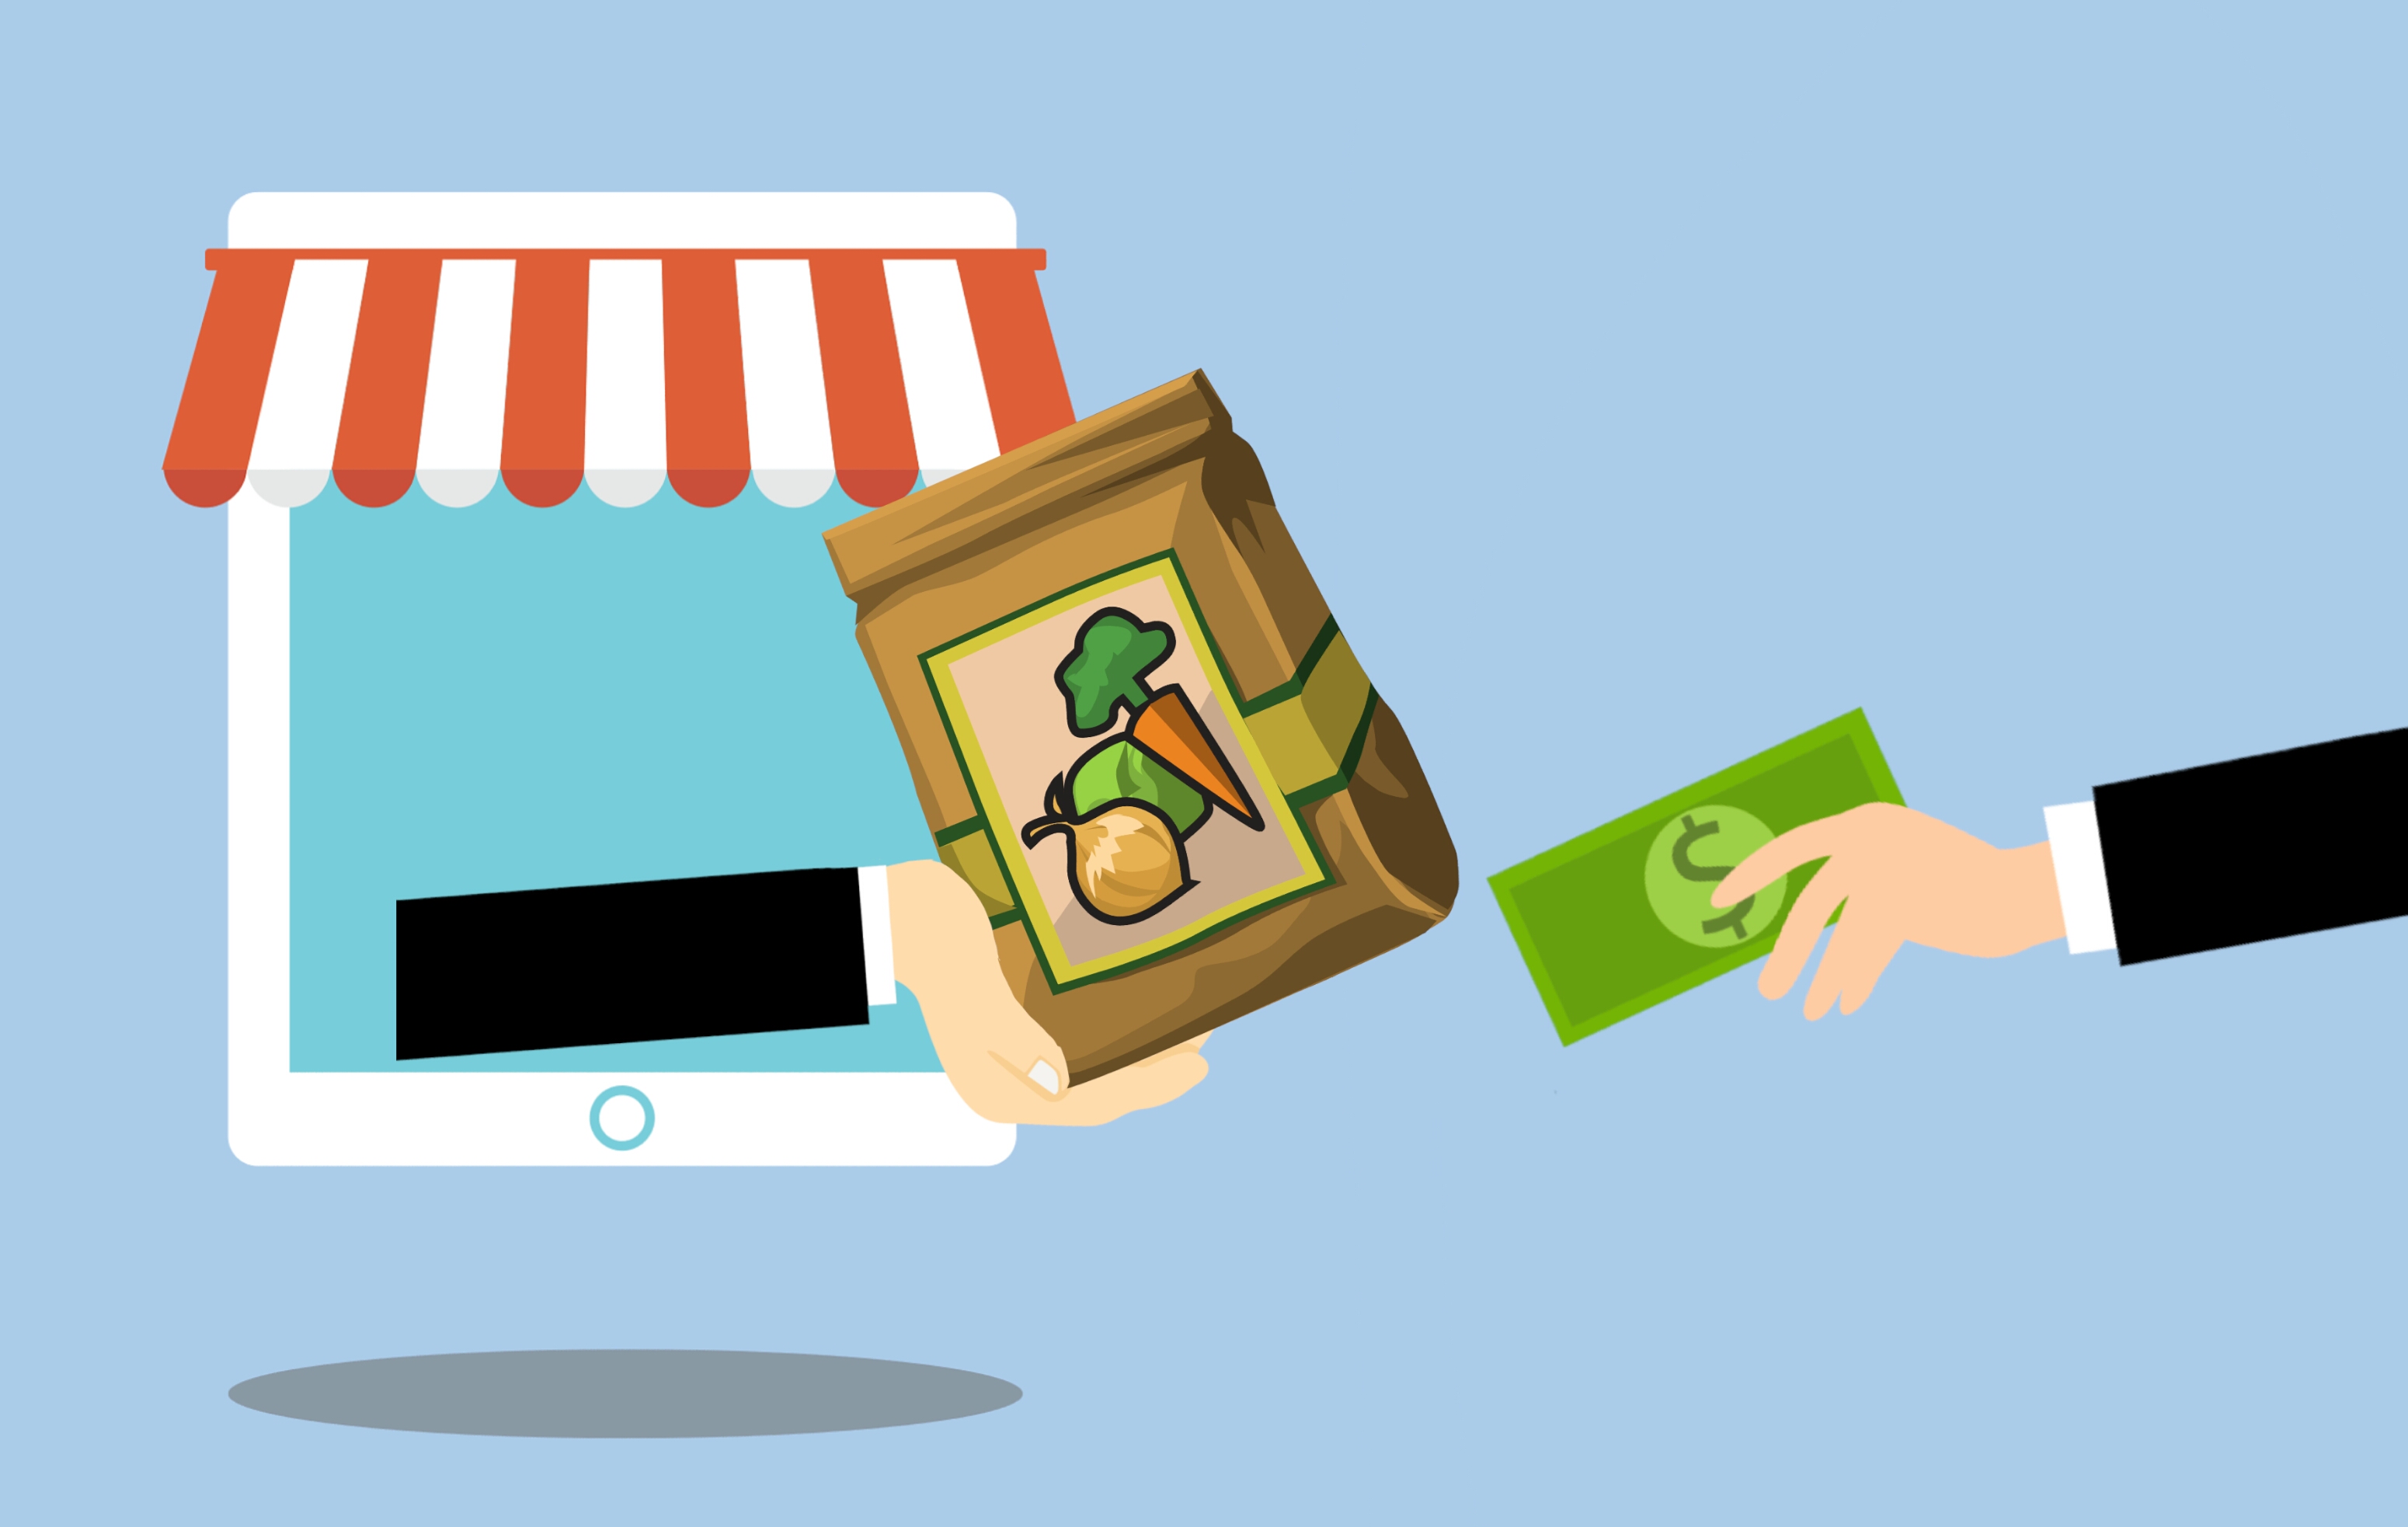
grocery, online, delivery, food, concept, ordering, home, shopping, supermarket, eating, healthy, store, bag, deliver, mobile, service, package, buy, customer, market, fresh, ecommerce, pay, illustration, fictional character, clip art